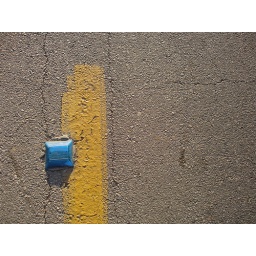
a blue thing in the road